Shashanka

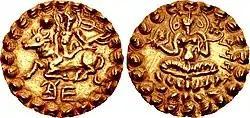
Coinage of Sasanka Deva. Samatata type. Assam mint.

Not many historical references to the Gauda Army are available. Like its predecessor, the Late Gupta army, Shashanka's army had infantry and cavalry units. D. C. Sircar (1990) reports that the Gauda army also fielded a strong elephant corps in Kamarupa.